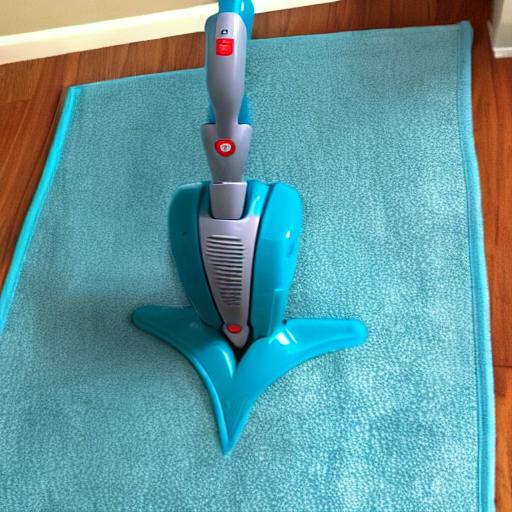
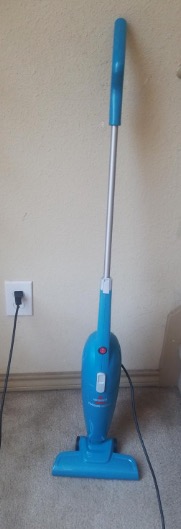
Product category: items_vacuum
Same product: no